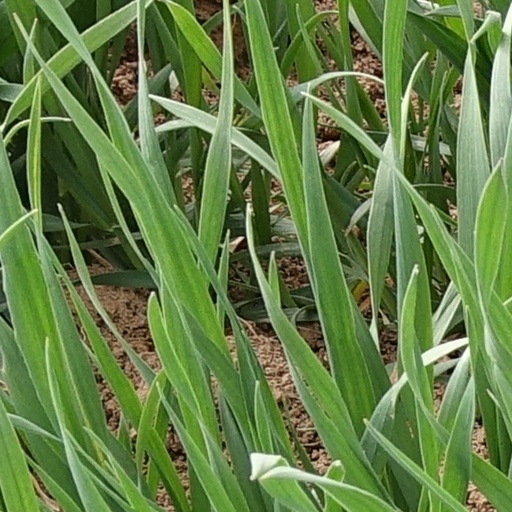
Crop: wheat